Anna Haslam

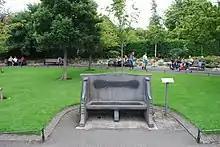
Anna and Thomas Haslam memorial seat in St Stephen's Green, Dublin.

Anna Haslam is best remembered today for her work for votes for women. She was a pioneer in every 19th century Irish feminist campaign and she fought for votes for women from the year 1866. In 1872 she organised the "General Meeting of the members and friends of the Irish Society for Women's Suffrage" in Blackrock, Dublin, which was chaired by George Owens and attended by MPs Maurice Brooks (a Home Ruler) and William Johnston (a northern Orangeman) and by the future Liberal Unionist MP Thomas Spring Rice. Anna and Thomas Haslam were founding members of the Dublin Women's Suffrage Association in 1876. This marked the start of a remarkable campaign in Dublin for votes for women. Haslam, along with the writing of her husband, continued the campaign and in 1896 women in Ireland won the right to be elected as Poor Law Guardians, members of the official bodies which administered the Poor Law.